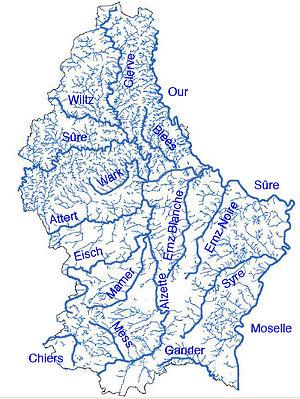
Carte des cours d'eau du Luxembourg avec les rivières principales en gras.
La Mess est un ruisseau du Luxembourg, dans les canton de Capellen et d'Esch-sur-Alzette, et un affluent de l'Alzette, donc un sous-affluent du Rhin par la Sûre et la Moselle.
La Mamer est une rivière luxembourgeoise et un affluent de l'Alzette, donc un sous-affluent du Rhin par la Sûre et la Moselle.
Voici la liste des rivières et des ruisseaux du Luxembourg.